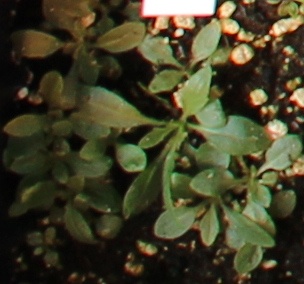
Label: Horseweed